Hall house

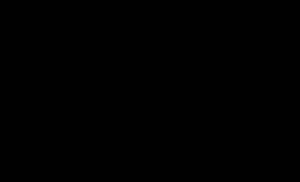
Plan of Horham Hall, showing the age of different parts

The vast majority of those hall houses which have survived have changed significantly over the centuries. In almost all cases the open hearth of the hall house was abandoned during the early modern period and a chimney built which reached from the new hearth to above the roof. This was created in the vicinity of the cross passage, and sometimes this added chimney actually blocked the cross passage. Once the clearance within the hall was no longer needed for smoke from the central hearth, the hall itself would often be divided, with a floor being inserted which connected all the upper rooms.